Nino Vaccarella

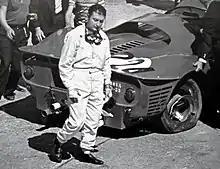
Vaccarella walks away from his damaged Ferrari 330 P3 during the 1967 Targa Florio

Sicily-born Vaccarella was well known for being a Targa Florio specialist. According to Vic Elford "he knew the roads on Sicily like the back of his hand". His first Targa was in 1959 in a privately entered Maserati, the car finished 10th. The following year he was teamed with Umberto Maglioli for the 1960 Targa Florio in a "birdcage" Maserati, which was owned by the Camoradi team. Maglioli had previously won the race twice; Vaccarella was a schoolteacher in Palermo with a great passion for motorsport. They took the lead in the early afternoon on 8 May and maintained it for three laps until the car broke down. The event was won by Joakim Bonnier and Hans Herrmann in a small silver Porsche.